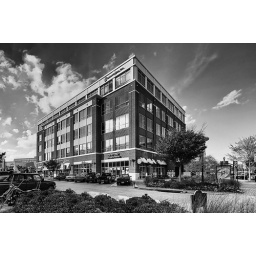
Oyster Bay office building in black & white